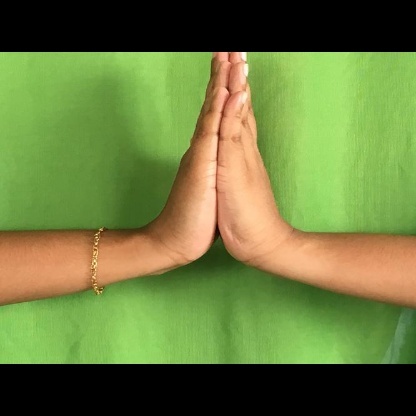
Mudra: Anjali